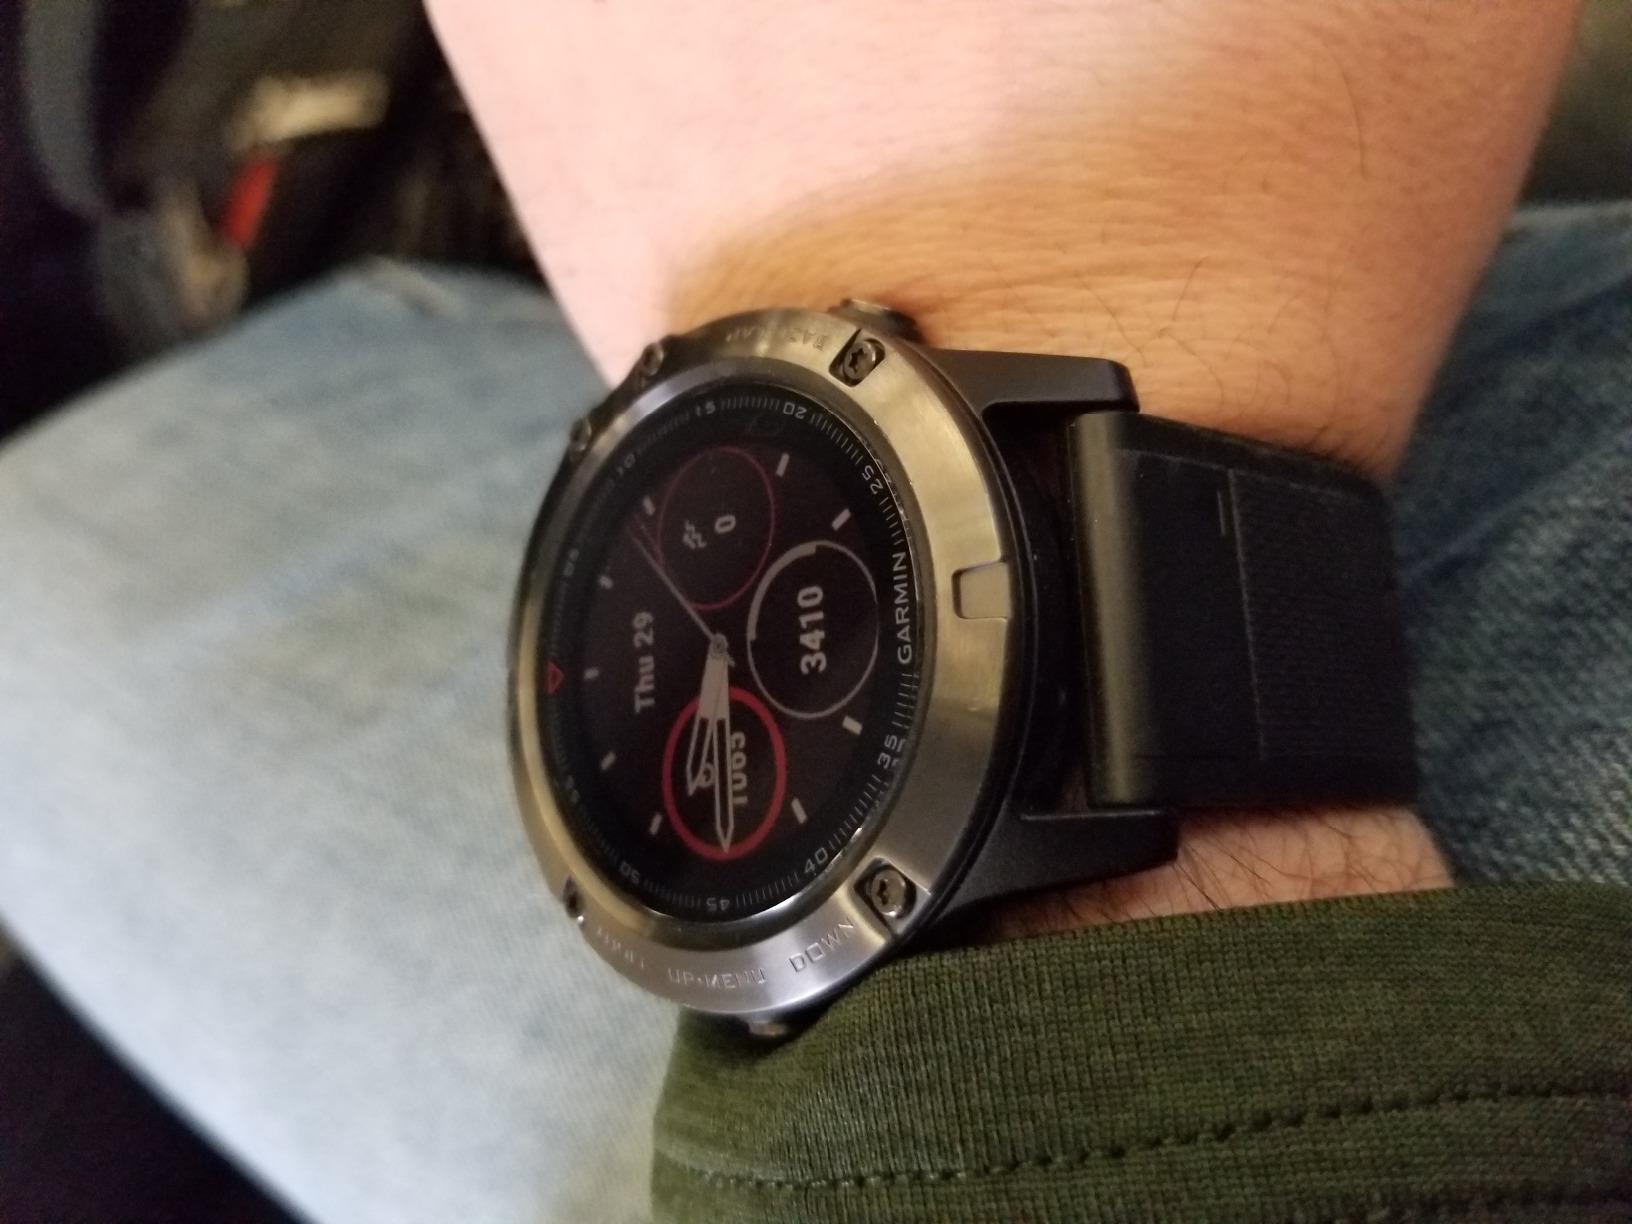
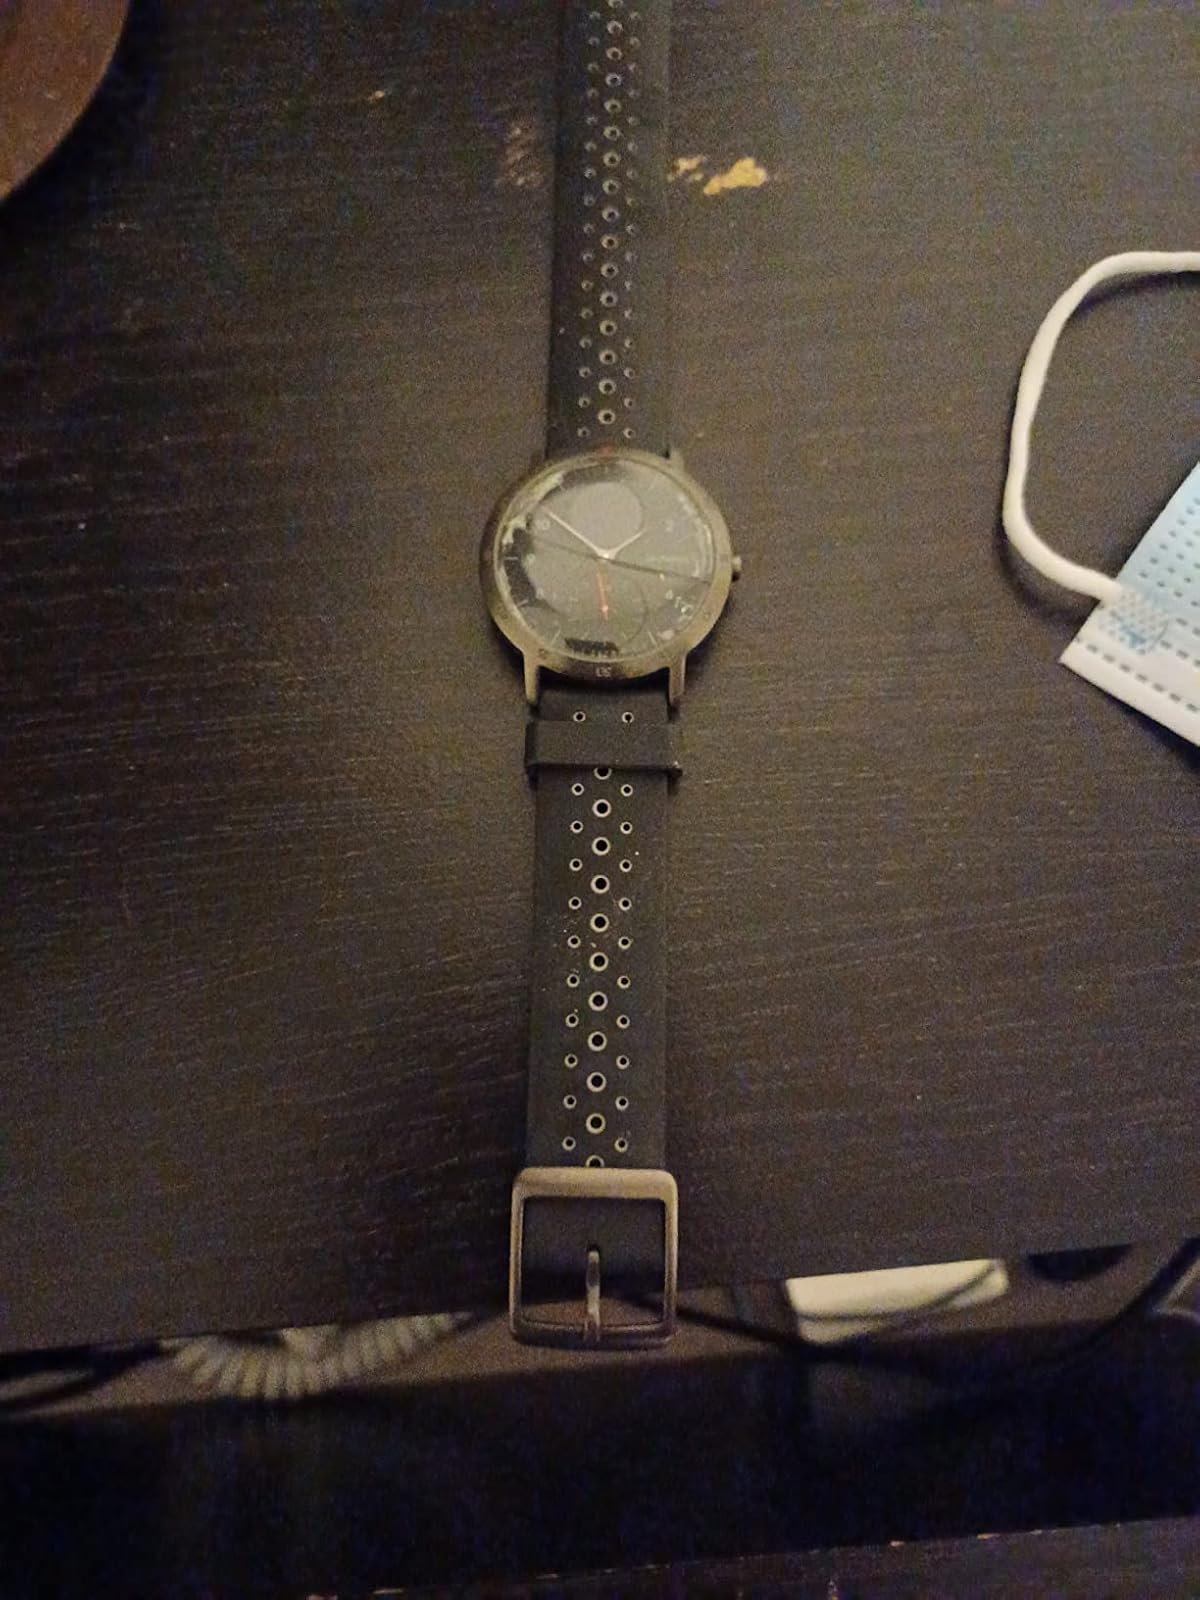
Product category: smartwatch
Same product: no